Royal Holloway, University of London

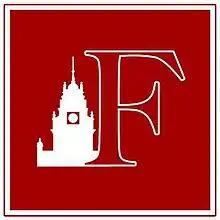
"The Founder" logo

Royal Holloway has a collection of important paintings, sculptures, prints, drawings and watercolours from the 17th century and later. Artists include Sir John Everett Millais, Edward Burne-Jones, Christopher Nevinson, John Nash and Dame Laura Knight. The gallery is in Founder's and is open to the public every Wednesday during the autumn and spring terms and some weekends throughout the year. At the heart of the collections are the legacies of two Victorian collectors: founder Thomas Holloway and artist Christiana Herringham (1852–1929). Their collections have been enhanced with additional acquisitions and commissions. Following the death of Herringham part of her eclectic art collection, including paintings by her and other women artists as well as Indian miniatures and Japanese woodblock prints, was given to Bedford College by her husband. Having merged with Royal Holloway, these are now part of Royal Holloway's art collection. Several items are on display on the Victorian corridor including a very personal portrait of her children. Other items can be seen by appointment.